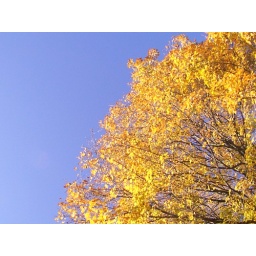
Fall tree, taken by hanging out a car window and looking up